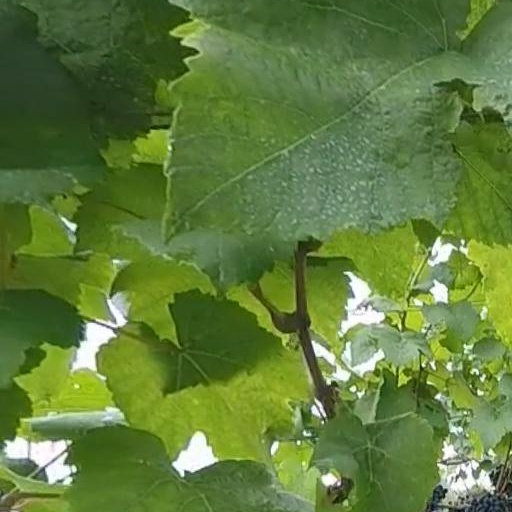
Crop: grape